Phosphofructokinase 2

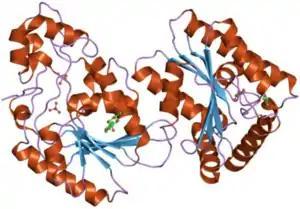
6-phosphofructo-2-kinase structure, testis tissue

Because this enzyme family maintains rates of glycolysis and gluconeogenesis, it presents great potential for therapeutic action for control of metabolism particularly in diabetes and cancer cells. Data also demonstrates that all of the PFK-2 genes (although the PFKB3 gene response remains the most drastic) were activated by limitations in oxygen. The control of PFK-2/FBP-ase2 activity was found to be linked to heart functioning, particularly for ischemia, and the control against hypoxia. Researchers hypothesize that this responsive characteristic of the PFK-2 genes may be a strong, evolutionary physiological adaptation. However, many human cancer cell types (including leukemia, lung, breast, colon, pancreatic, and ovarian cancers) demonstrate over-expression of PFK3 and/or PFK4; this change in metabolism likely plays a role in the Warburg effect.